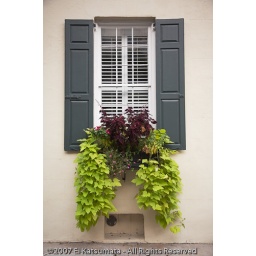
Plants in a window box planter at a house on Church Street, Charleston, South Carolina, USA